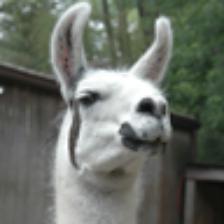
Label: NonHuman